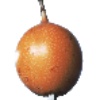
Label: Granadilla 1